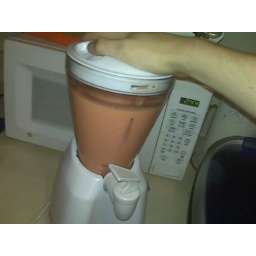
Smoothie machine in action, making banana strawberry pineapple and orange juice oh and ice cubes